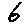
Label: 6